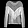
Label: Pullover